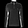
Label: Pullover